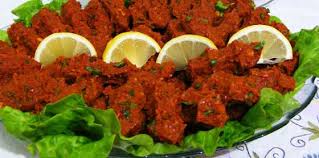
Yemek: cig_kofte